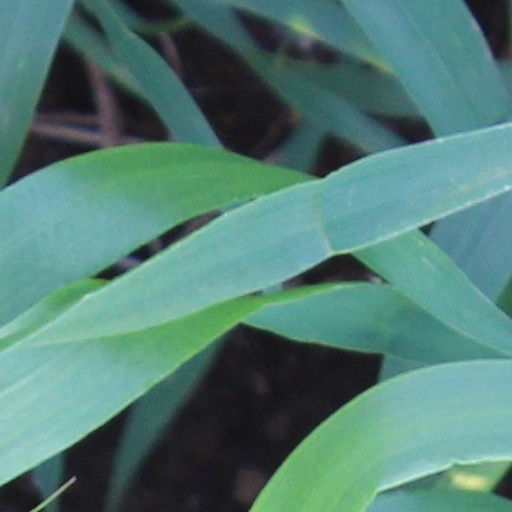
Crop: wheat